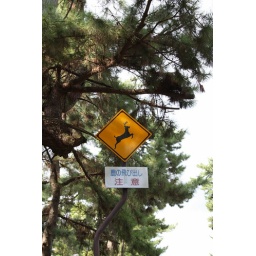
A typical street sign in Nara...